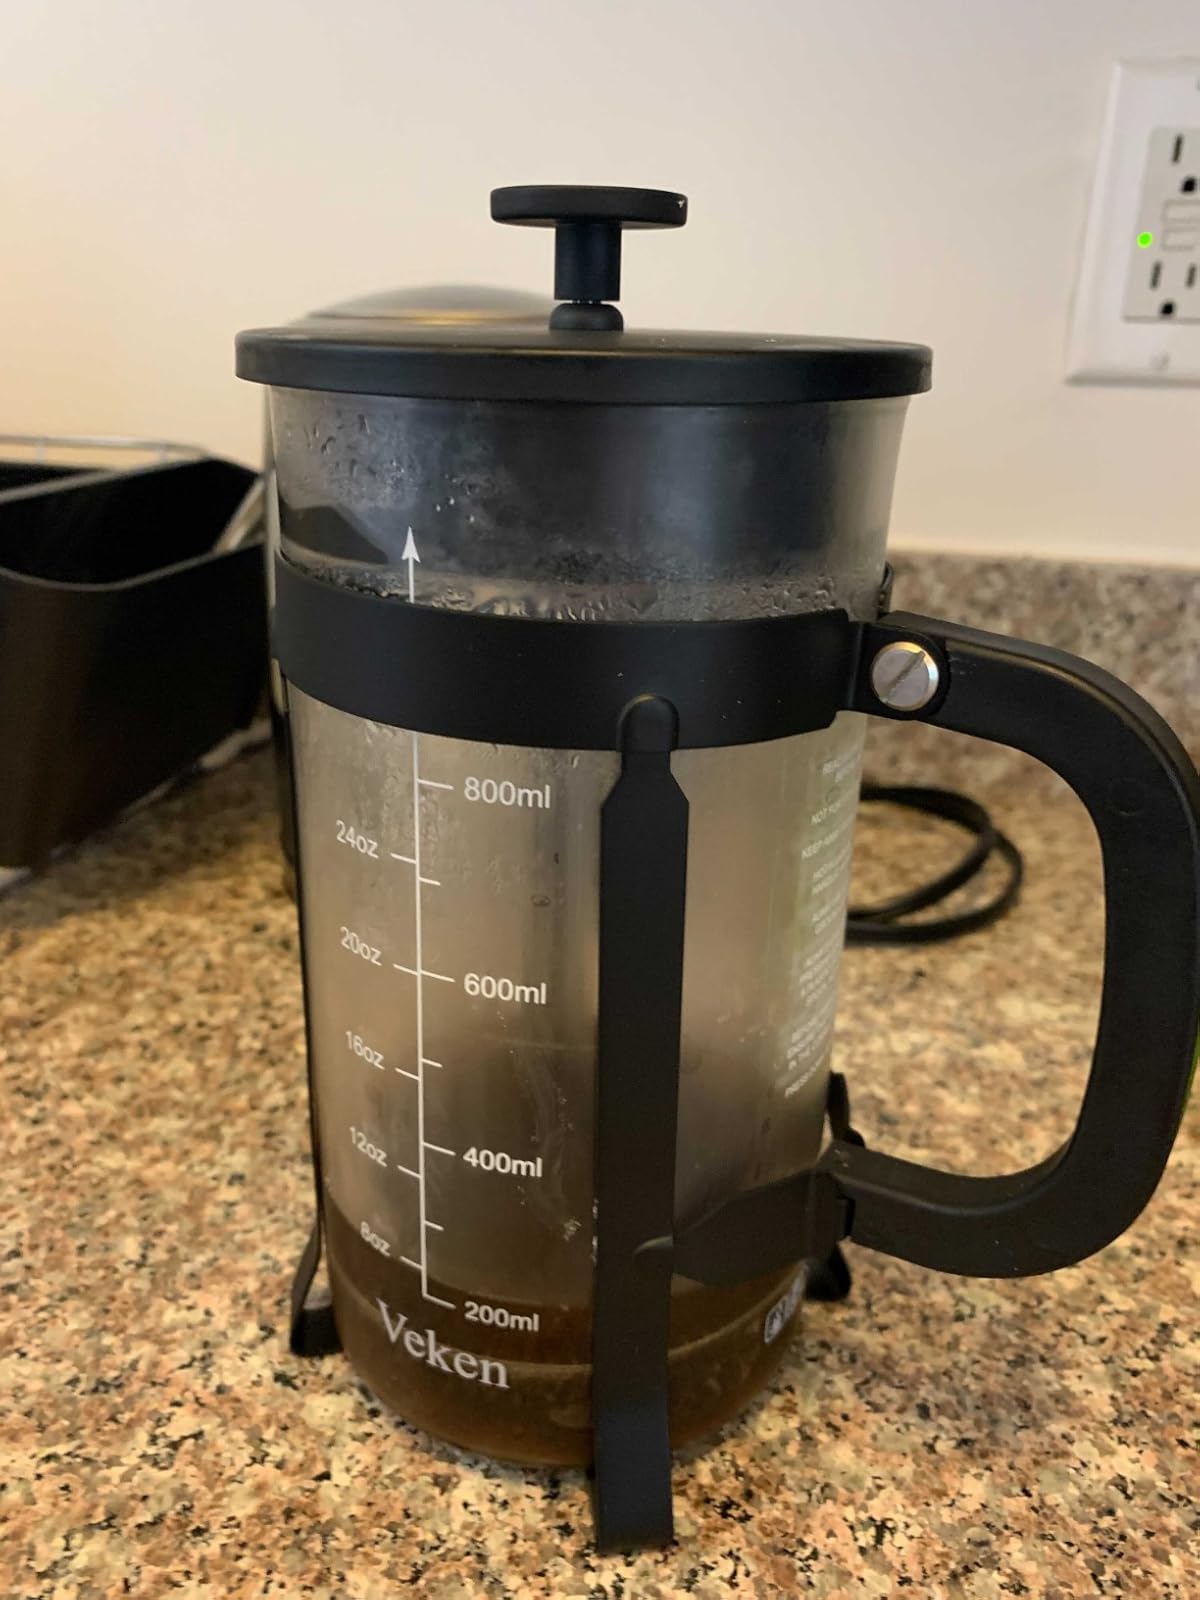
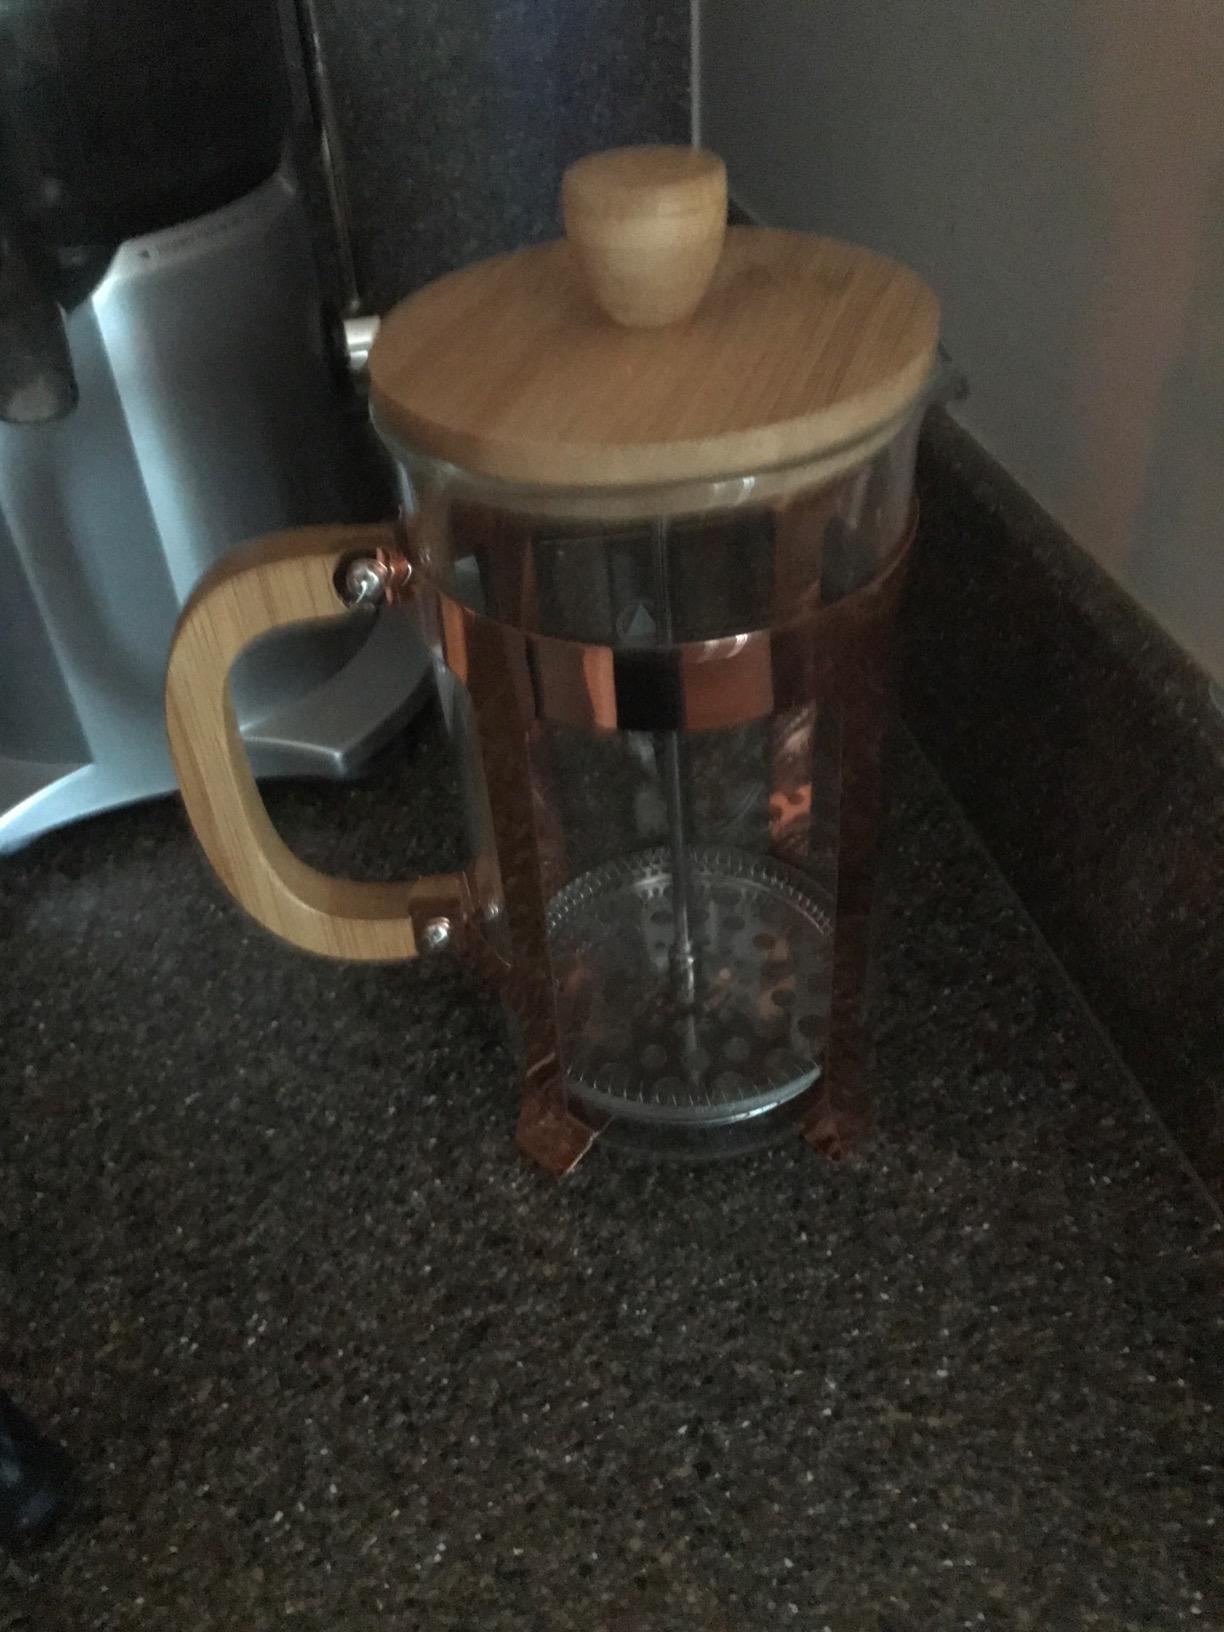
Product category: items_tea
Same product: no